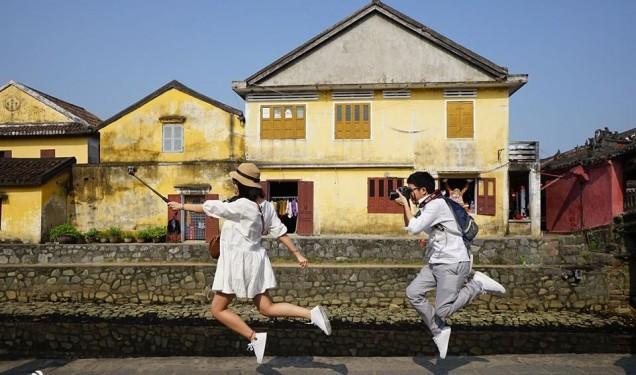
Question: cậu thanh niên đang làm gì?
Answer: đang chụp ảnh